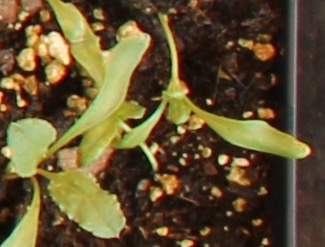
Label: Sugar beet